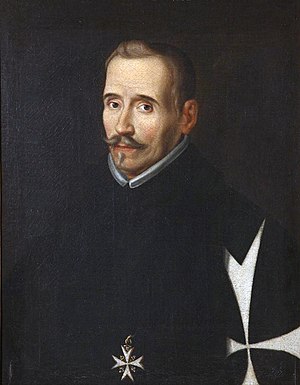
Lope de Vega
Frey Lope Felix de Vega Carpio var en spansk digter.